Question: Where is the pillow?
Tambaya: Ina matashin kai?
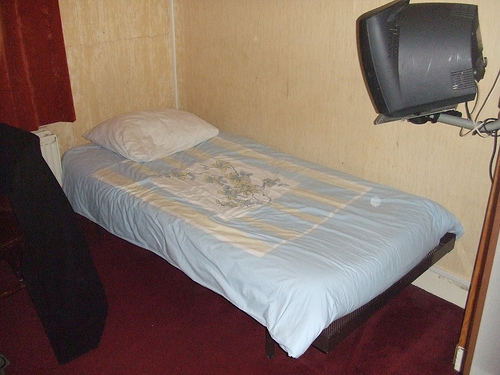
Answer: On the bed.
Amsa: Akan gadon.